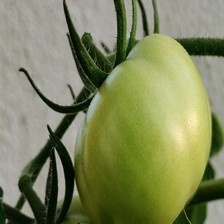
Label: tomato